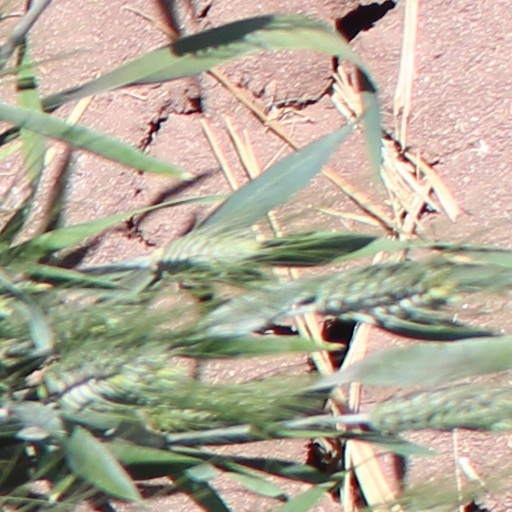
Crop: wheat